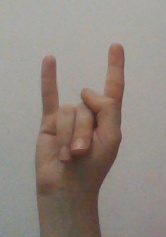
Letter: la